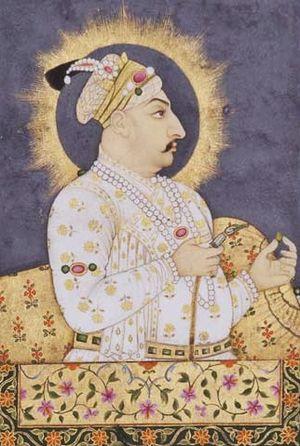
Les empereurs moghols règnent sur l'Empire moghol du début du XVIᵉ siècle au milieu du XIXᵉ siècle. Descendants des Timourides, ces souverains musulmans règnent sur une grande partie du sous-continent indien et de l'Afghanistan de la fondation de l'empire par Babur, en 1526, jusqu'à la déposition de Muhammad Bahâdur Shâh par les Britanniques, en 1857.